Limbe Botanic Garden

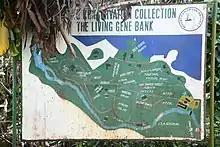
Plan of the garden

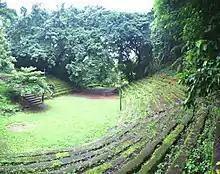
Jungle Theatre

A centre of attraction called "Jungle Village" has been set up and serves as a framework for the organisation of cultural events for the enjoyment of tourists. Several landscaped tracks facilitate access within the garden. These are :